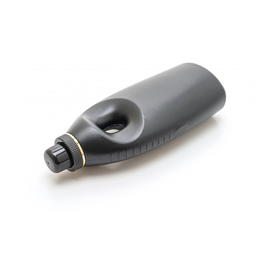
Label: plastic